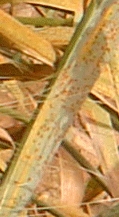
Label: Wheat___Brown_Rust